St Helens, Merseyside

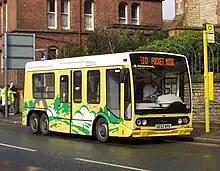
Battery-electric minibus in St Helens

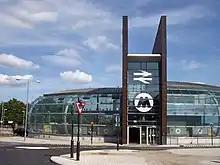
St Helens Central station, which was rebuilt in 2007

Bus services to Wigan (320, 352), Liverpool, Widnes and Warrington operate from the town centre. St Helens has a central bus station that sits between Bickerstaffe Street and Corporation Street. A Merseytravel office is located on Bickerstaffe Street, where bus passes and advice can be sought.